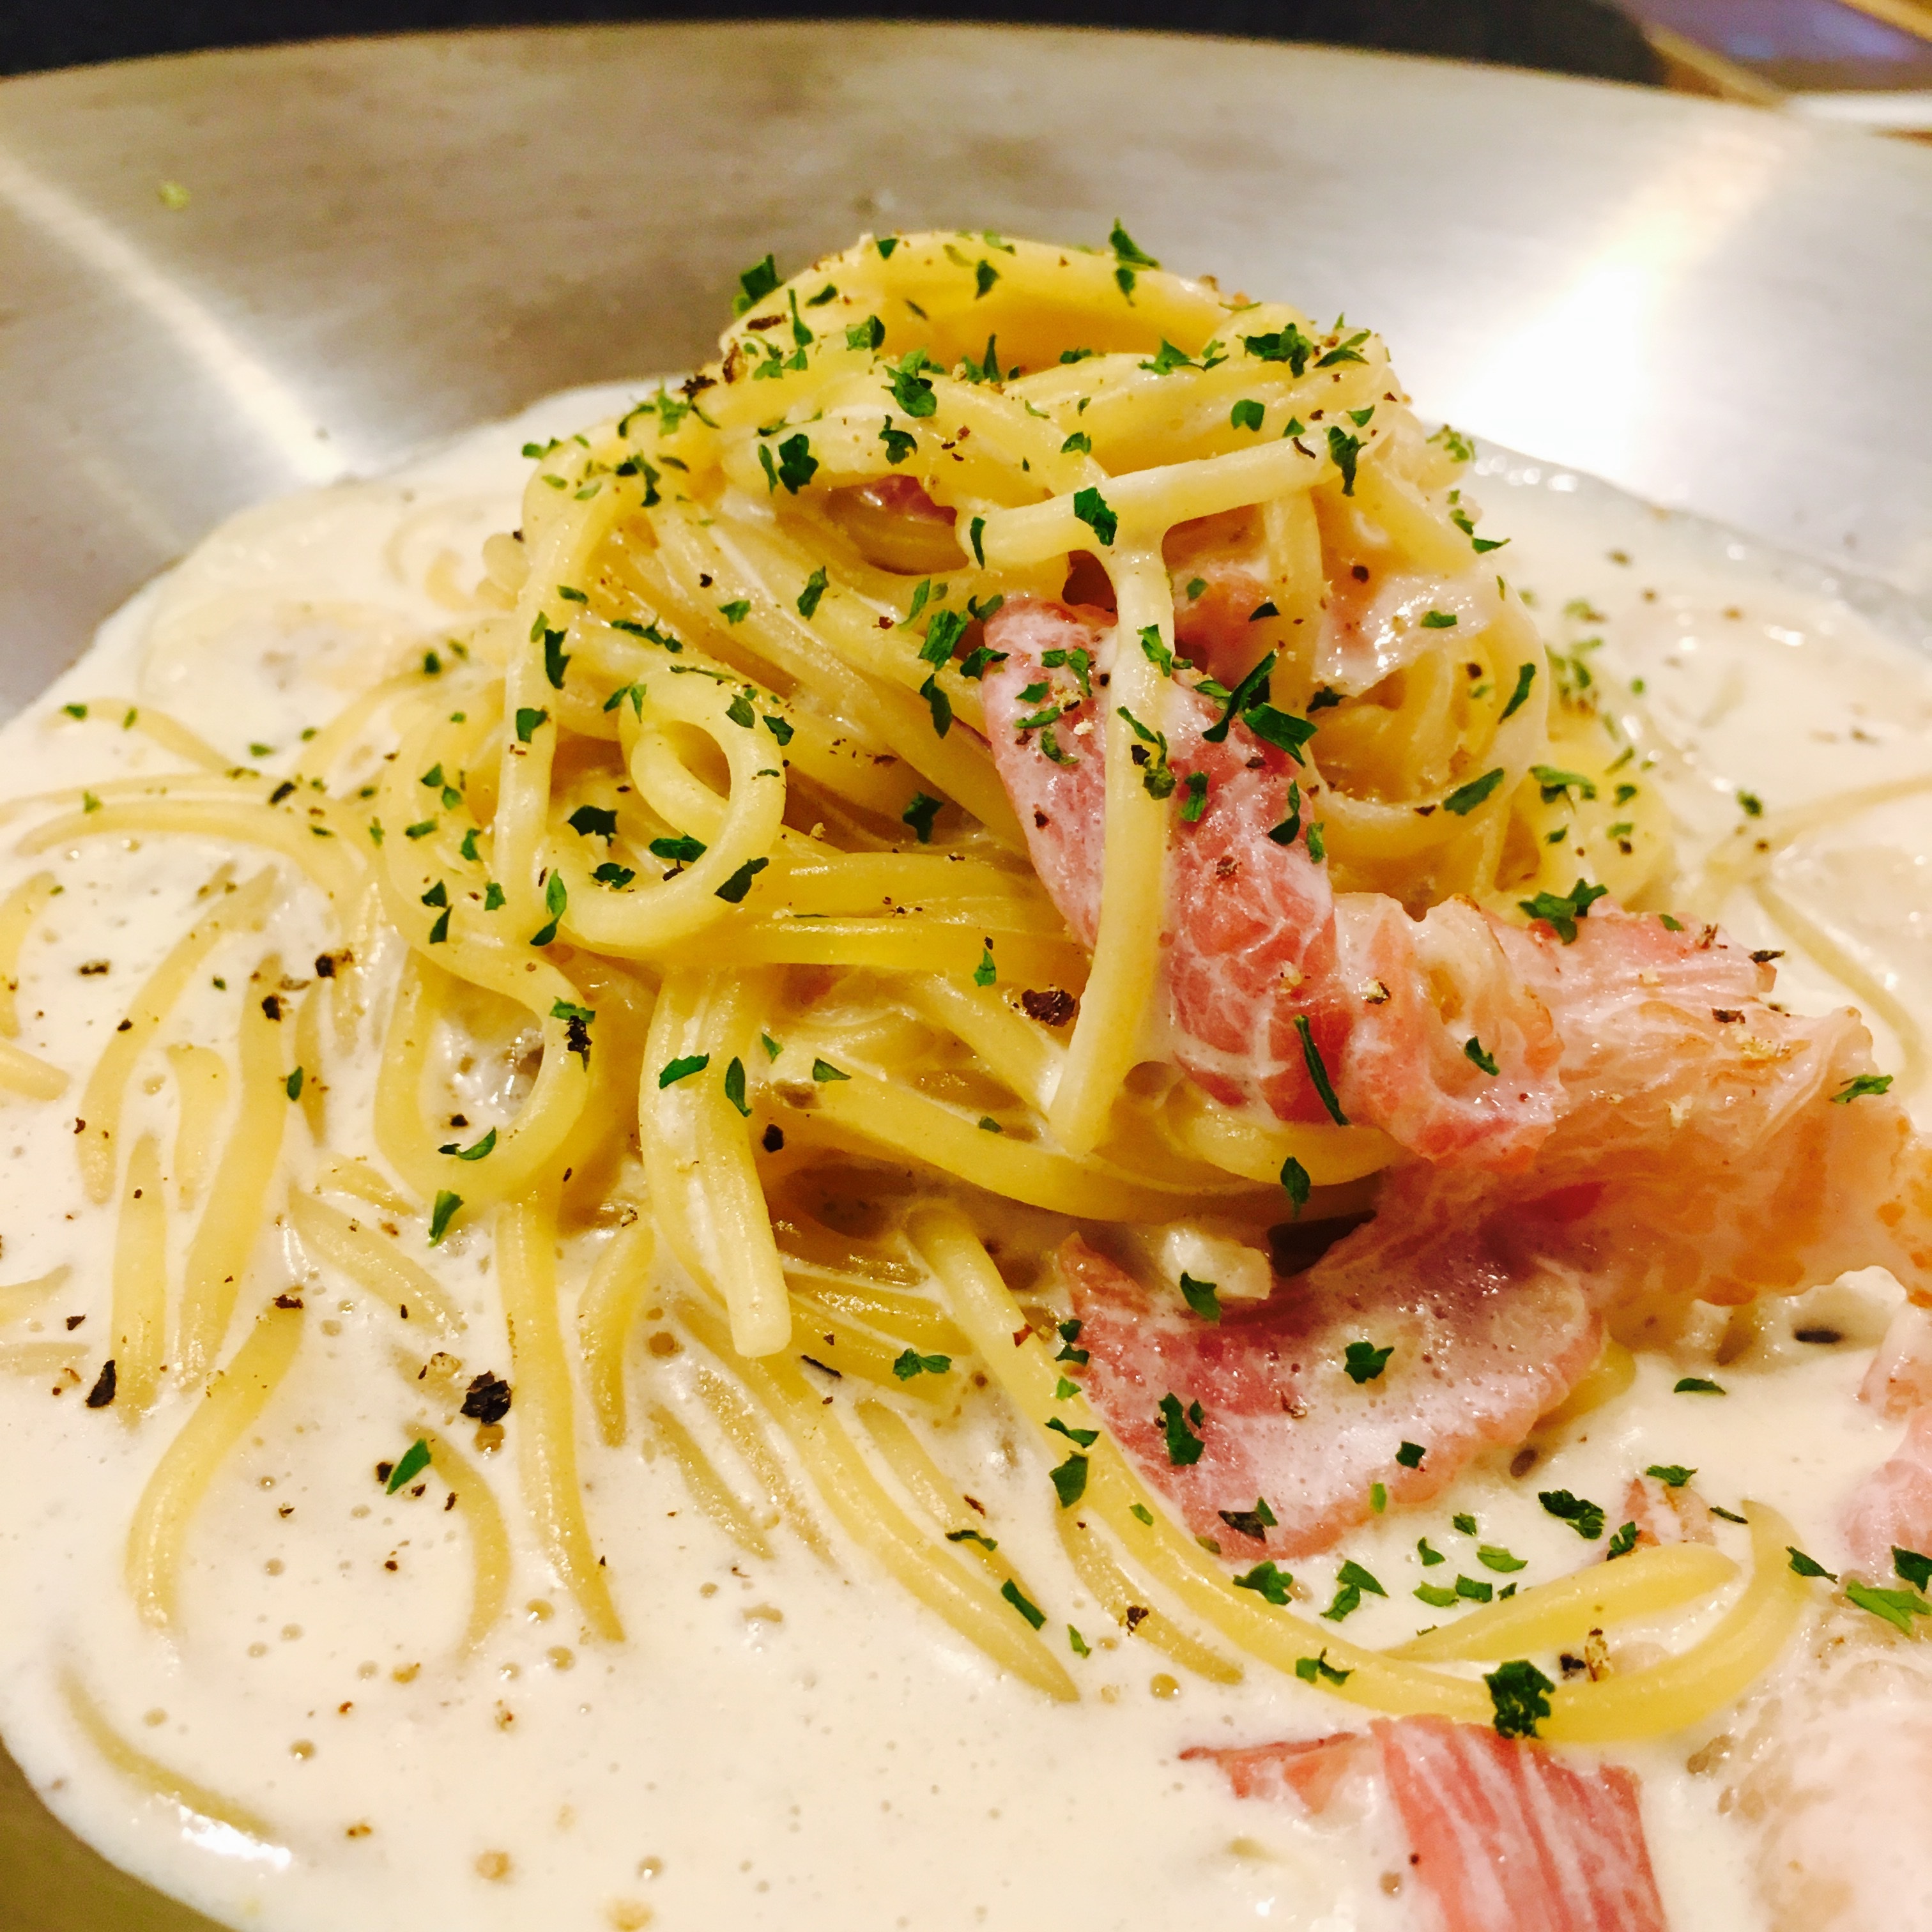
dish, food, cooking, produce, italy, eat, cuisine, cream, delicious, pasta, bacon, dining, spaghetti, delicious food, if, flour, italian food, creamy pasta, side dishes, scampi, if food, carbonara, charles le beau country, smoked salmon, european food, linguine, spaghetti aglio e olio